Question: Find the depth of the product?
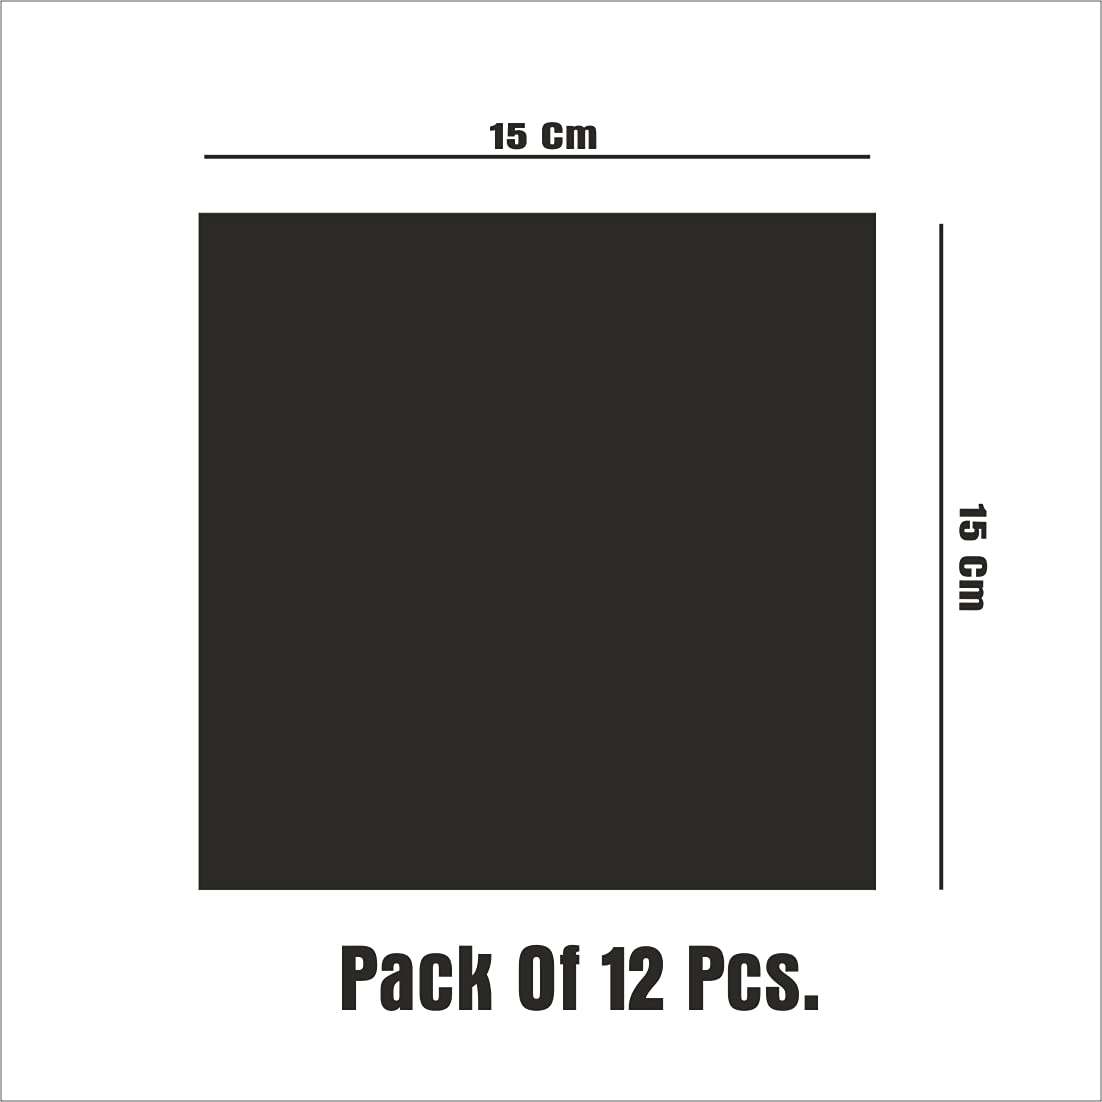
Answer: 15.0 centimetre